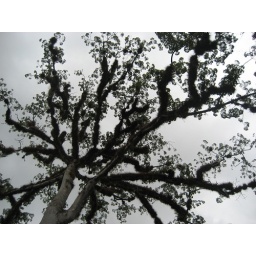
The branches of the ceiba tree are covered in sky plants.